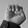
ASL letter: E